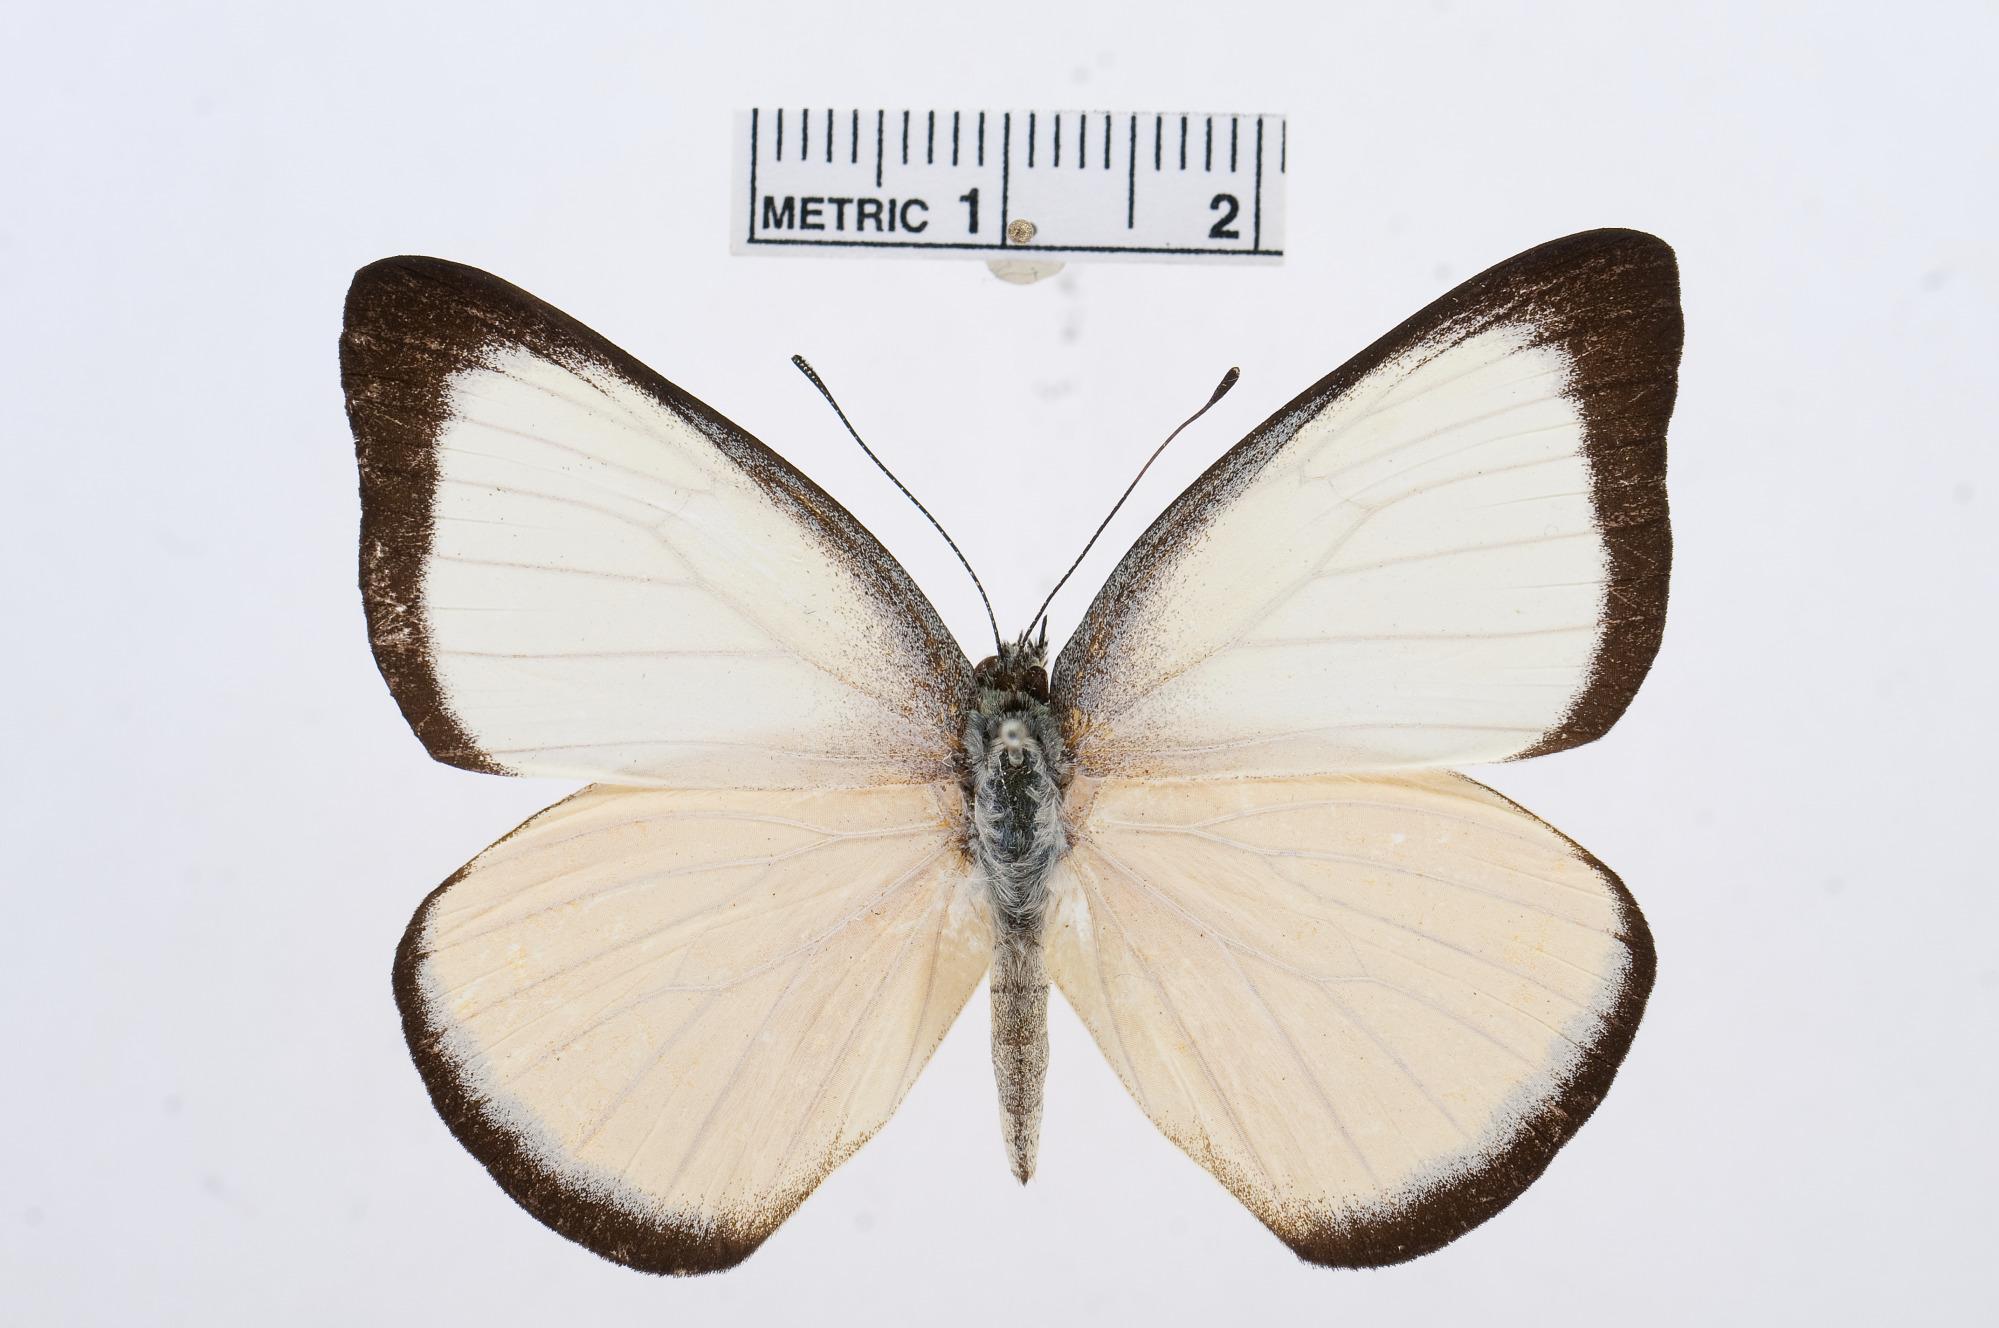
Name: Saletara cycinna
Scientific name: Saletara cycinna
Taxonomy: Animalia, Arthropoda, Hexapoda, Insecta, Lepidoptera, Pieridae, Pierinae